Birchington-on-Sea

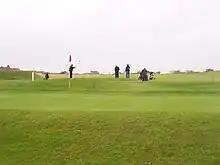
Westgate and Birchington Golf Course

Several teams compete in local leagues: the Birchington United Services Club runs a football team in the Thanet Sunday Football League Premier Division and a netball team in the Thanet and District Netball League, while Birchington Chess Club competes in the Thanet League.